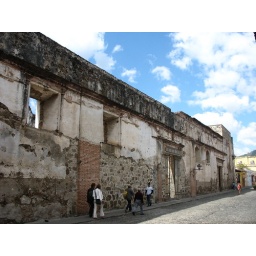
Another building ruined by earthquake in 1774. Across the street from our hotel.